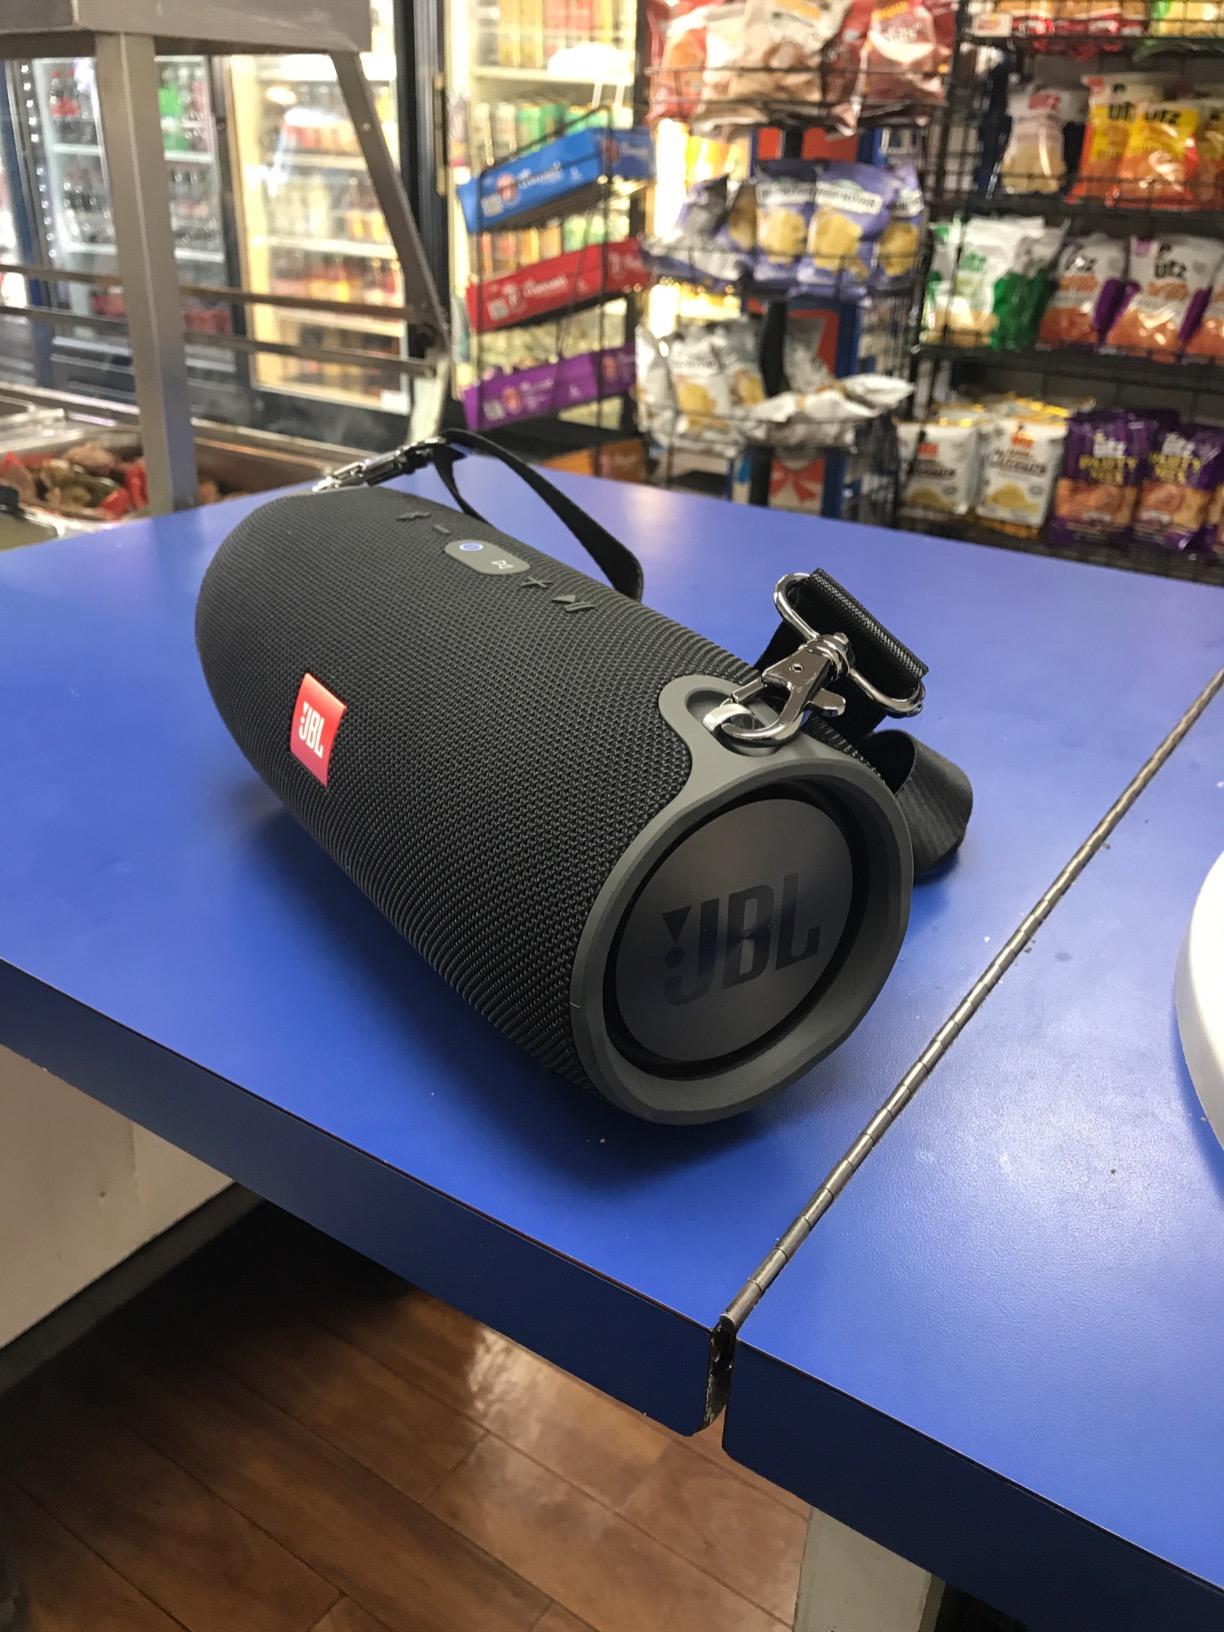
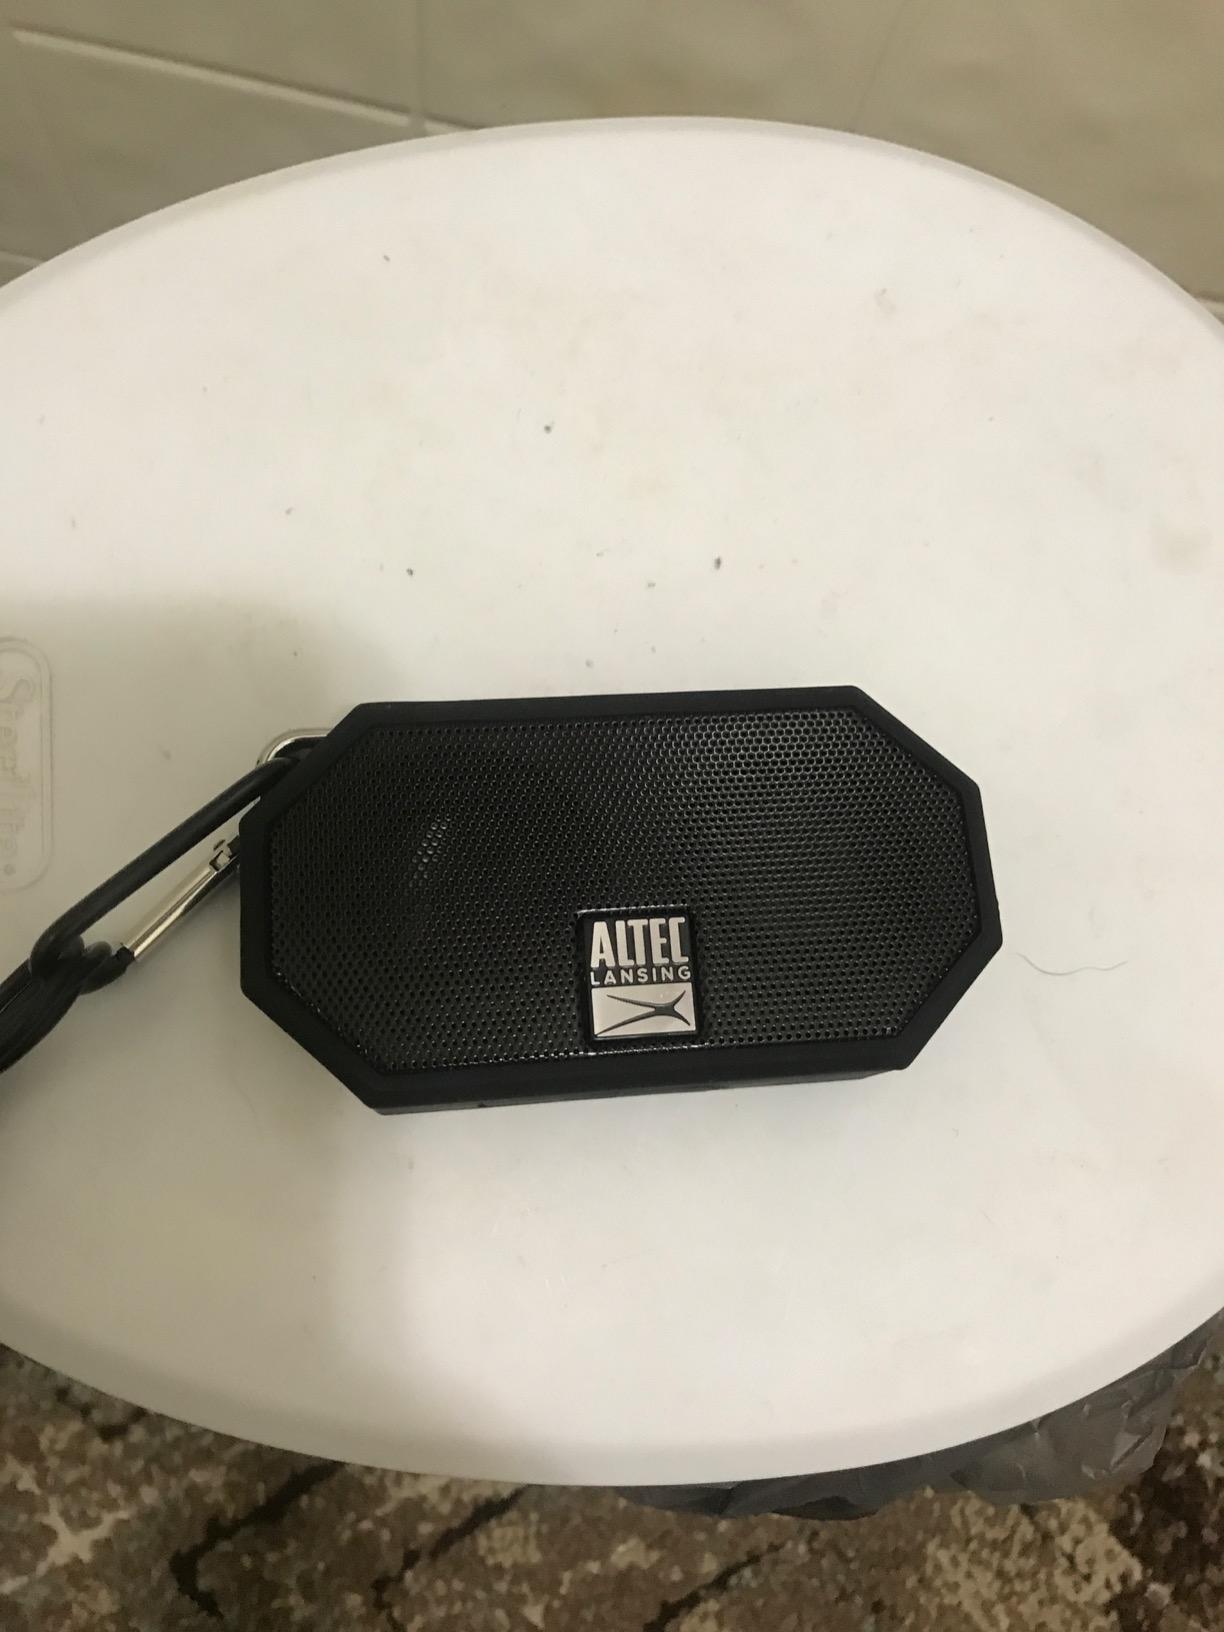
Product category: speaker
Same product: no